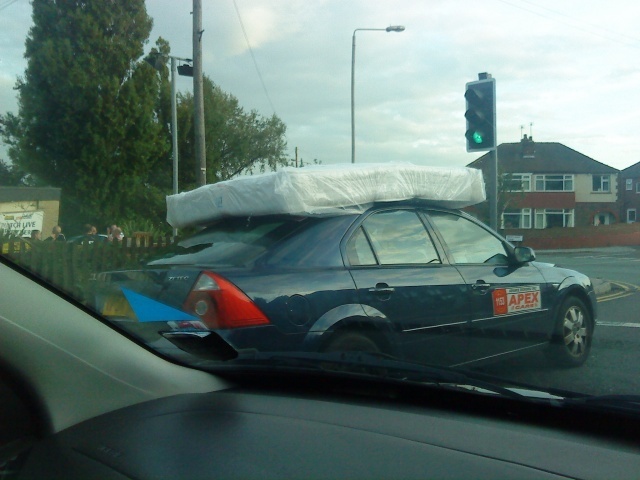
Label: not_food